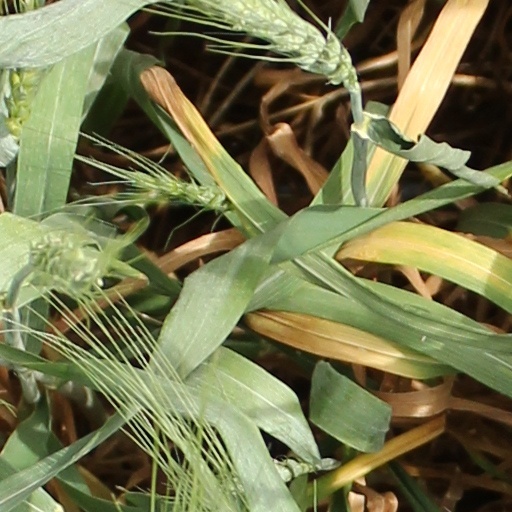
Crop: wheat